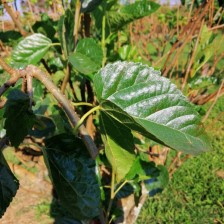
Variety: BlackOodTurkey